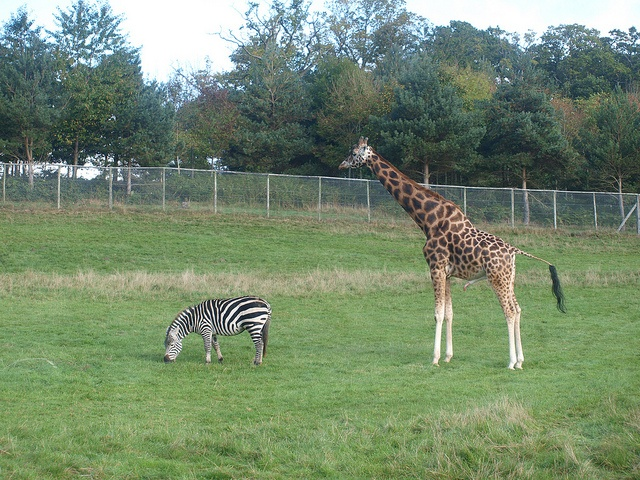
A zebra and giraffe stand in a field of grass at a zoo.
A giraffe standing near a zebra,in a fenced in area.
The zebra is standing in front of a tall giraffe.
Giraffe and zebra next to each other in an open area with fence a distance behind them.
A giraffe and zebra stand near each other on grass.